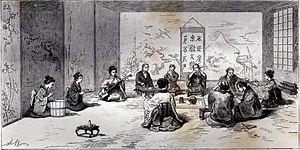
Eugène Félix Collache, né le 29 janvier 1847 à Perpignan et mort le 25 octobre 1883 dans le 16e arrondissement de Paris, est un officier de la Marine française connu pour ses aventures au Japon.